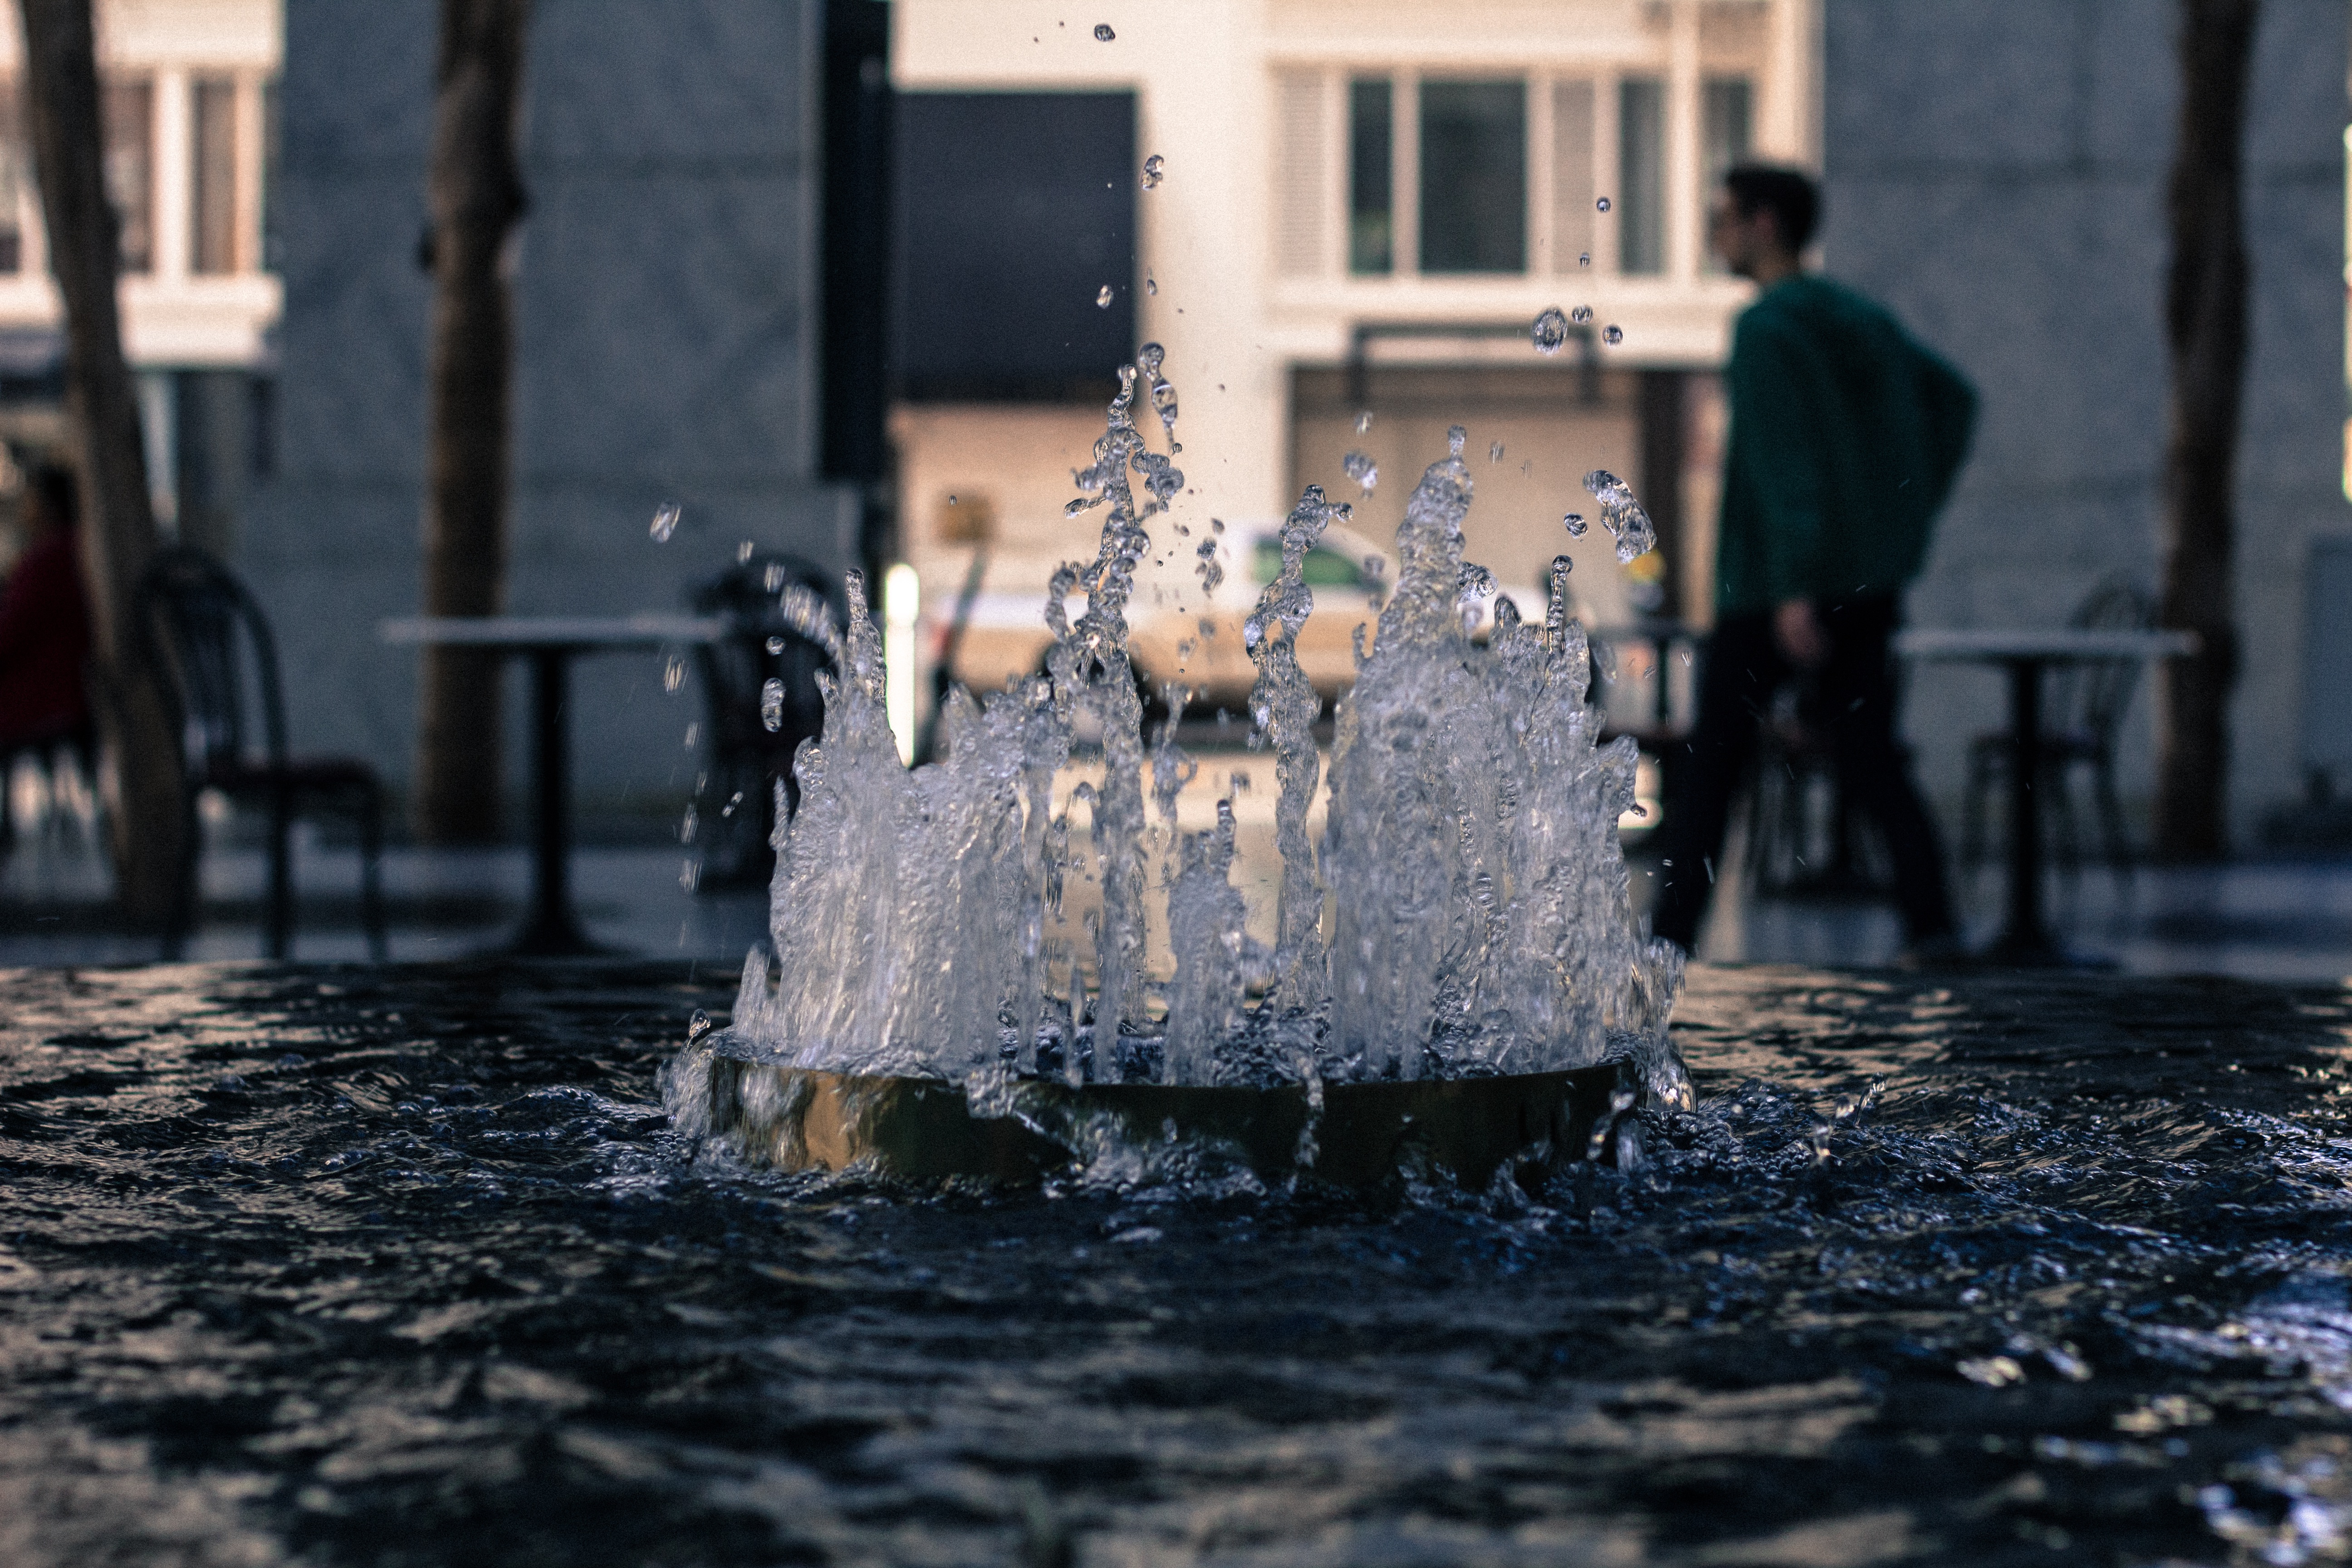
water, winter, season, photograph, fountain, water feature